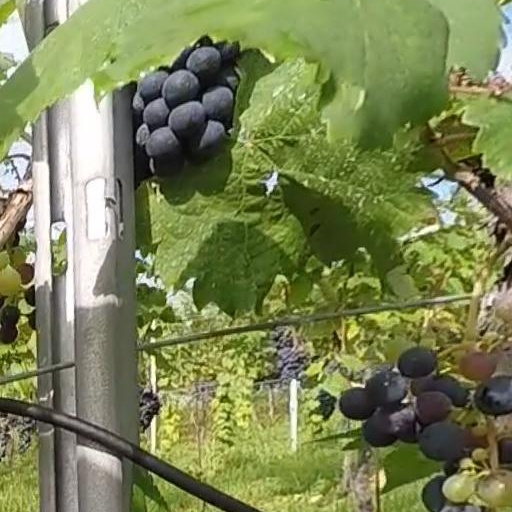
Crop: grape